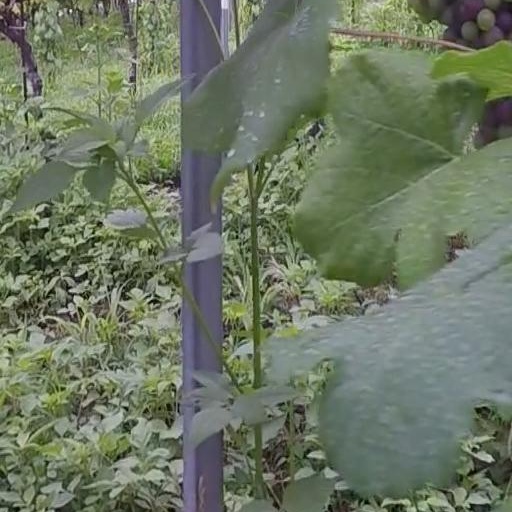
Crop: grape